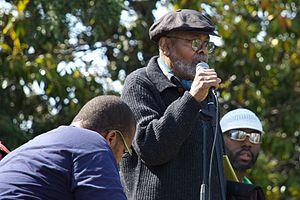
Everett LeRoi Jones connu sous le pseudonyme d'Amiri Baraka est né le 7 octobre 1934 à Newark et mort dans la même ville le 9 janvier 2014, est un dramaturge, romancier, nouvelliste, poète, essayiste, éditeur et professeur d'université américain.
Le Black Arts Movement ou BAM est un mouvement culturel afro-américain fondé par Amiri Baraka dans les années 1960 qui a eu une influence majeure sur l’esthétique des artistes afro-américains dans les années 1960 pour peu à peu décliner à la fin des années 1970.